Heinsberg–Lindern railway

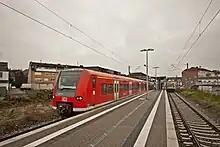
RegioSprinter and class 425 set in the new Heinsberg station, taken on the occasion of the first run of an electric service to Heinsberg on 8 December 2013.

After Dremmen the line runs through a forest until Heinsberg-Oberbruch station is reached. The former station of Oberbruch (formerly Grebben) is located on the Wurm Valley Railway at line kilometre 9.3.